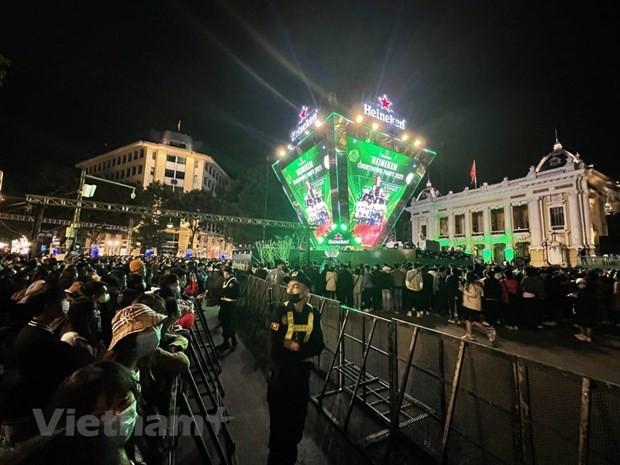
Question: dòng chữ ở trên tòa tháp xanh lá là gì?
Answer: heineken